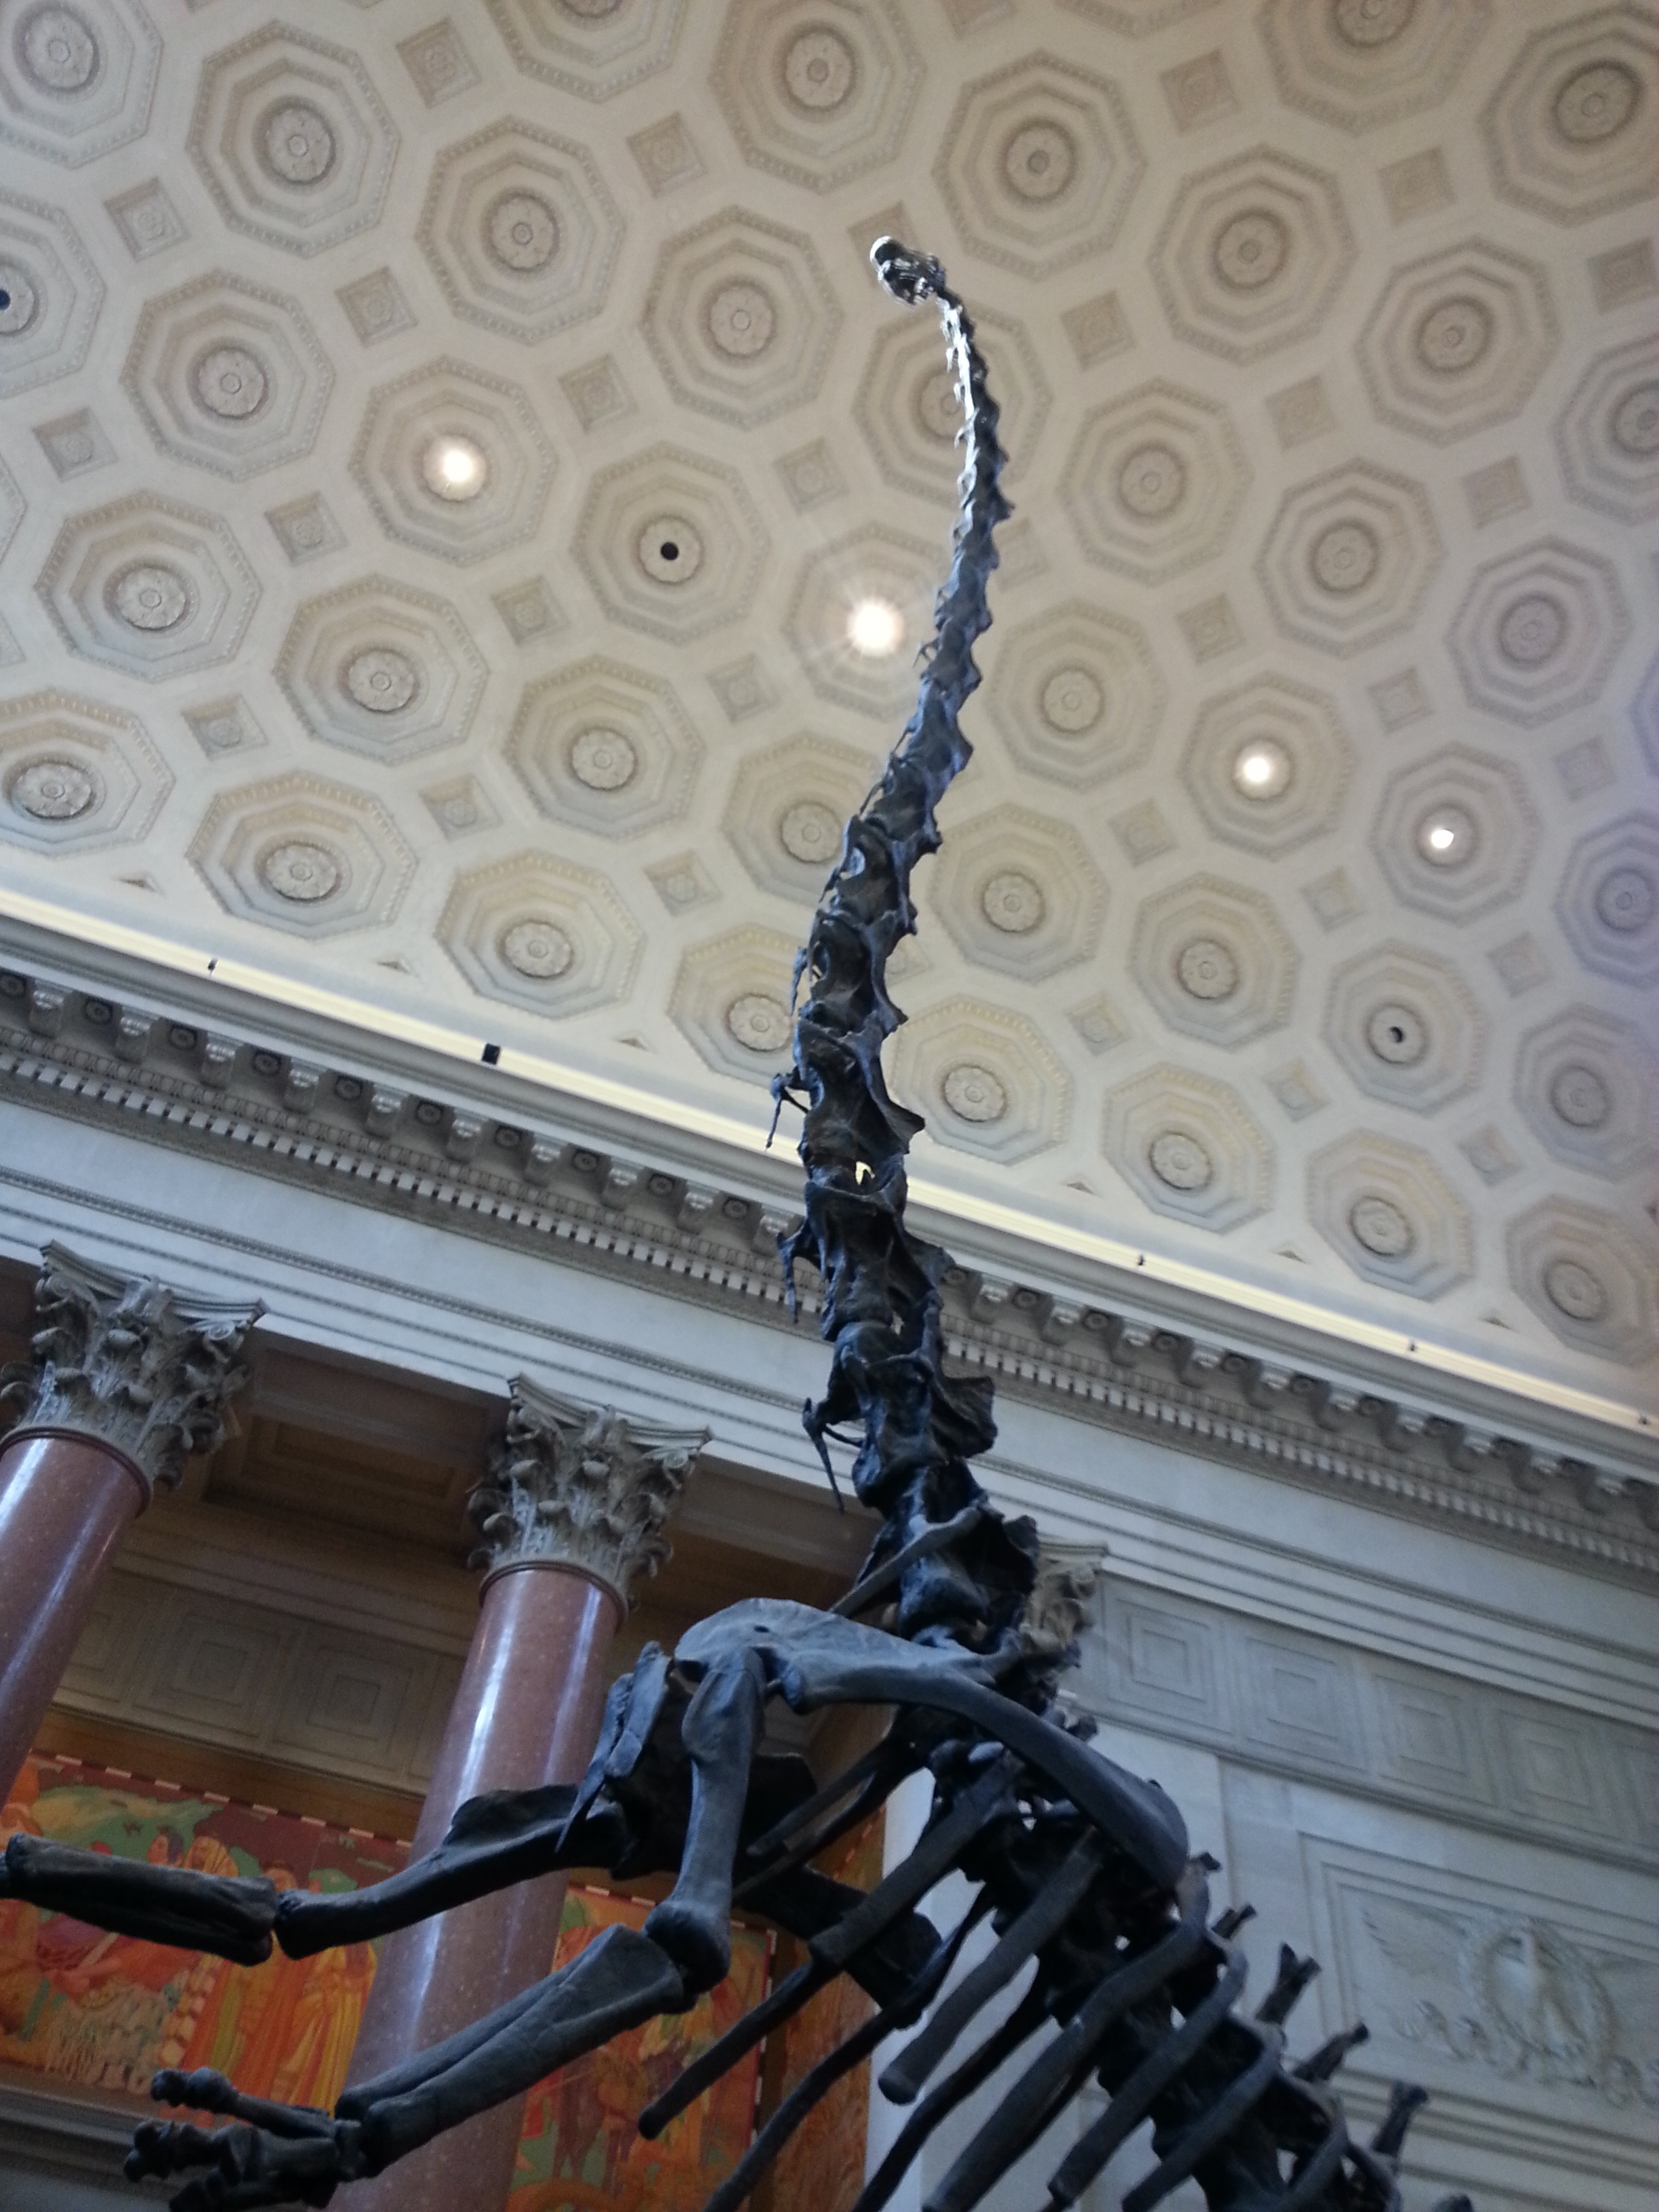
new york, manhattan, nyc, usa, blue, sculpture, art, dinosaur, cosmopolitan city, naturehistorical museum